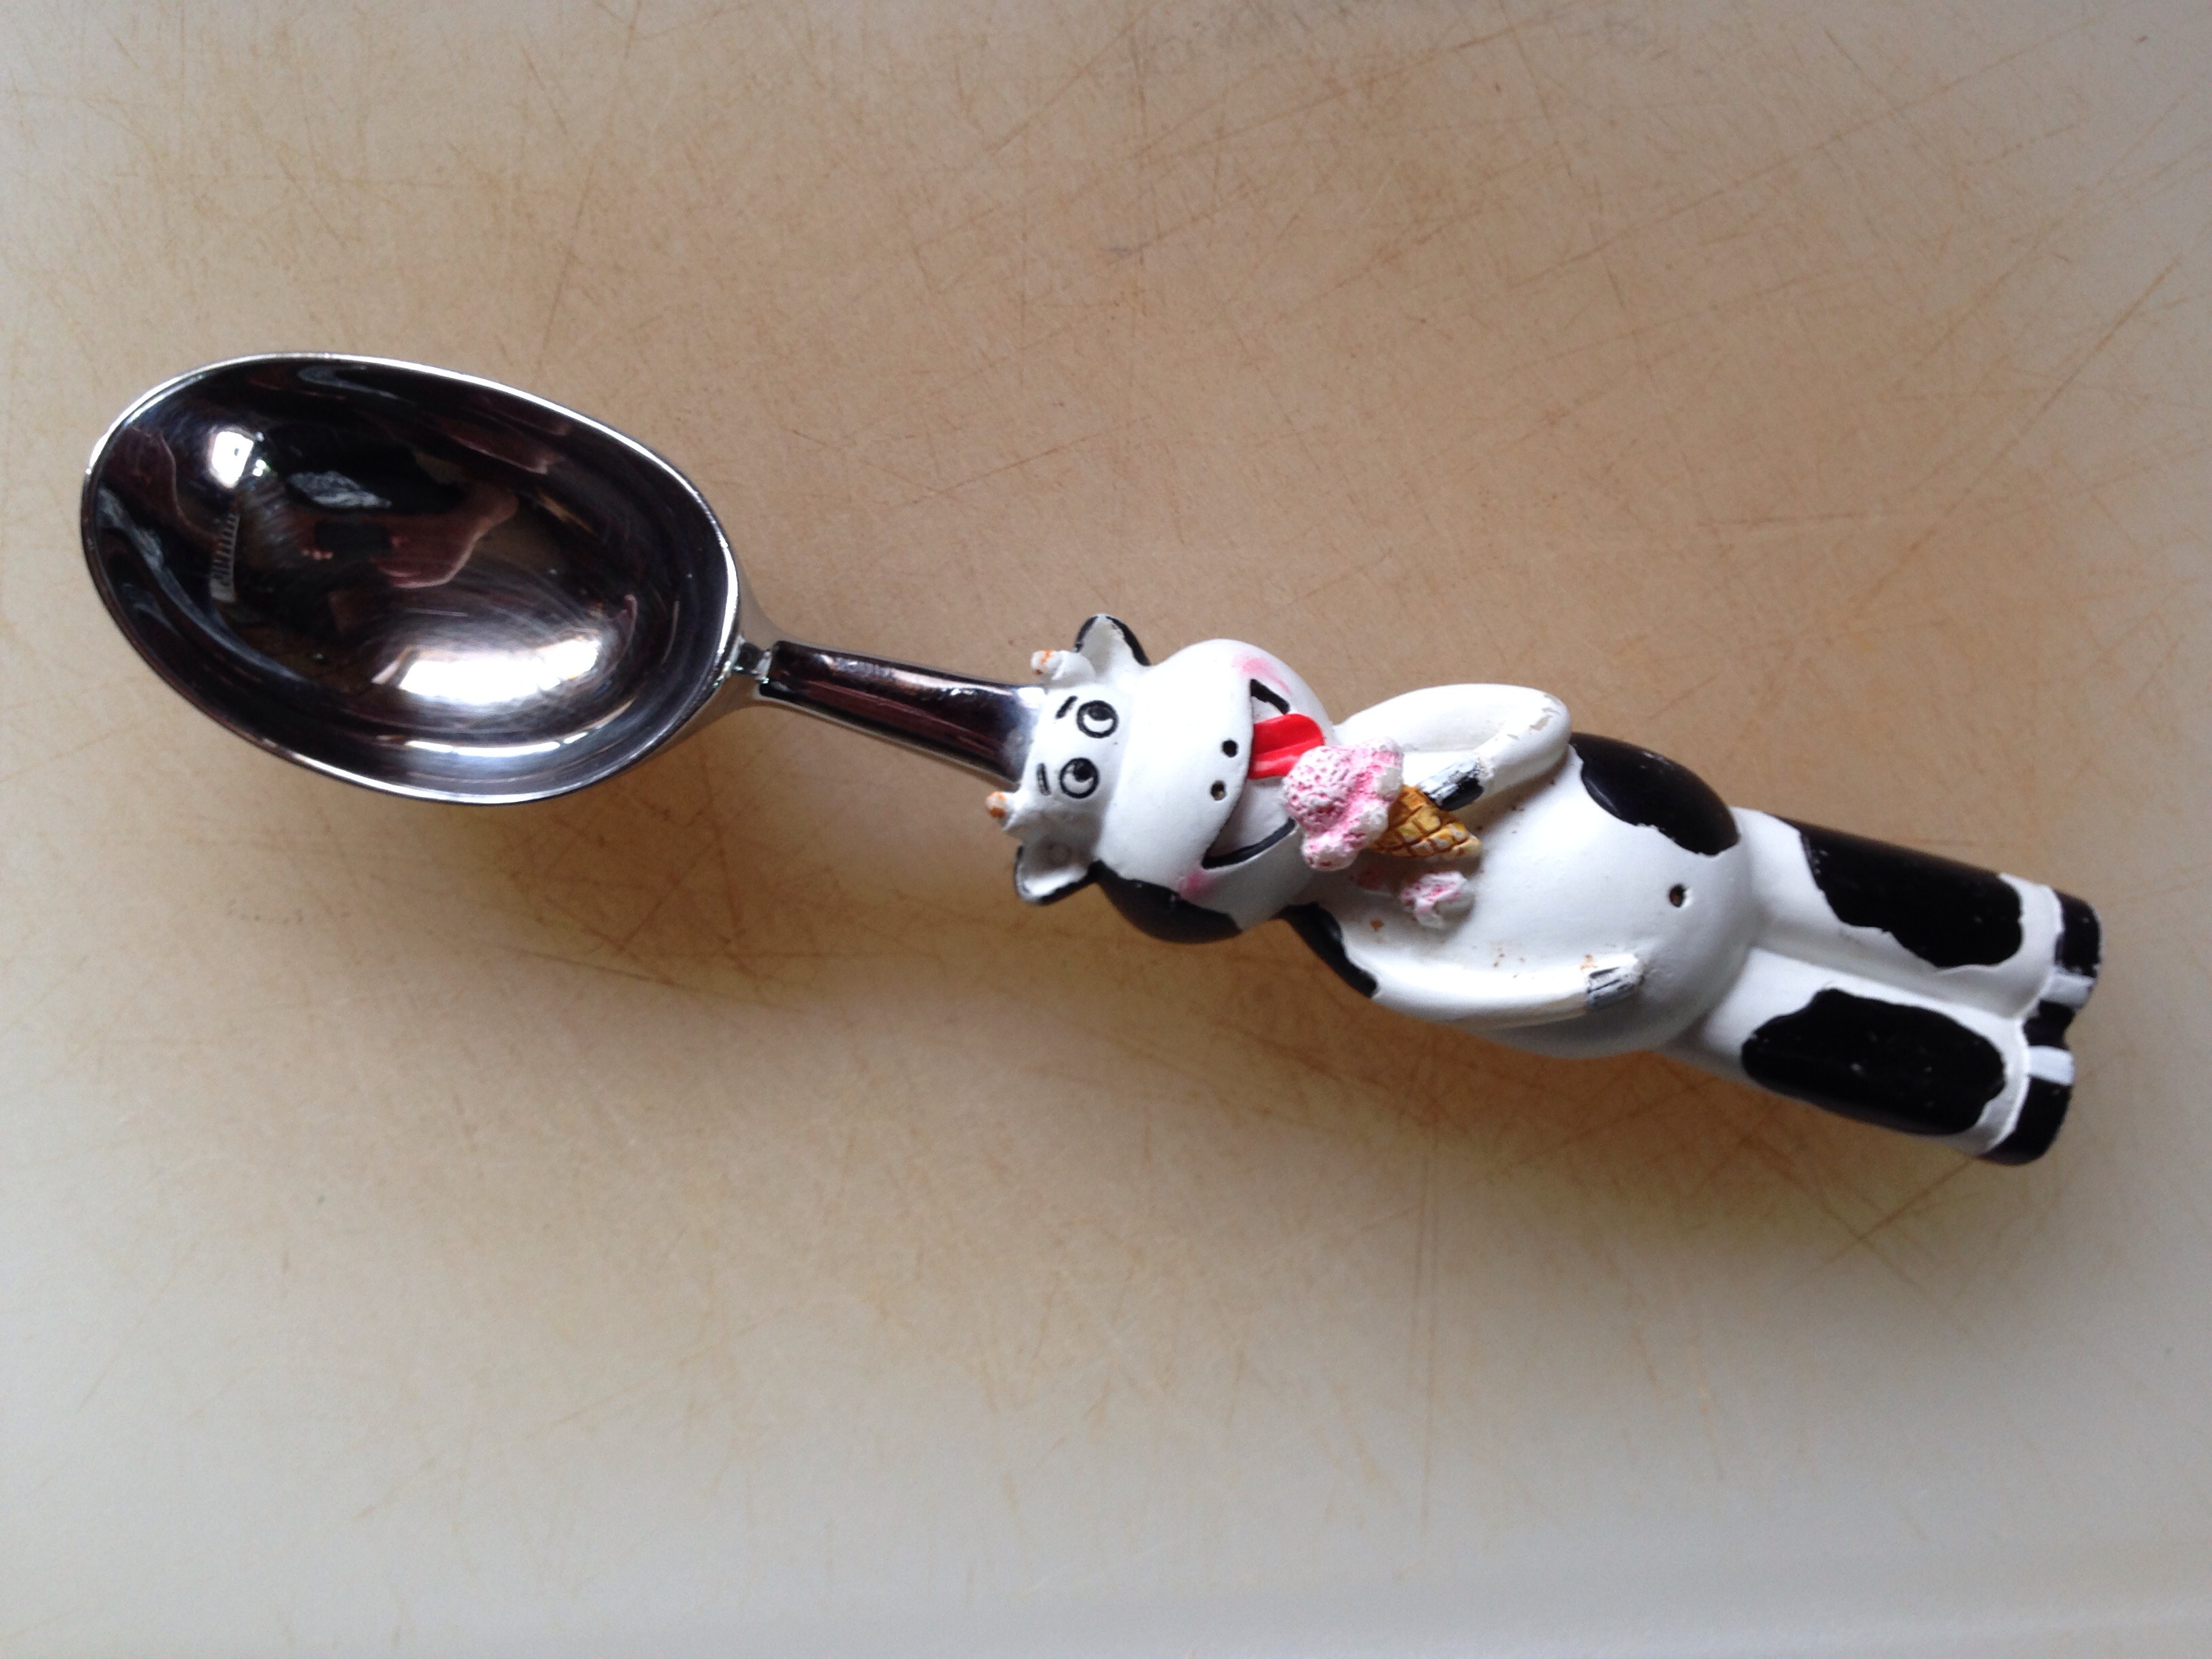
hand, jewellery, glasses, dailycreate, uploaded by flickrmobile, flickriosapp filter nofilter, tdc822, fashion accessory